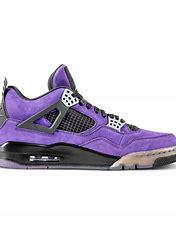
Brand: Jordan
Model: 4 Retro